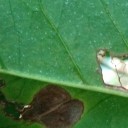
Label: Miner